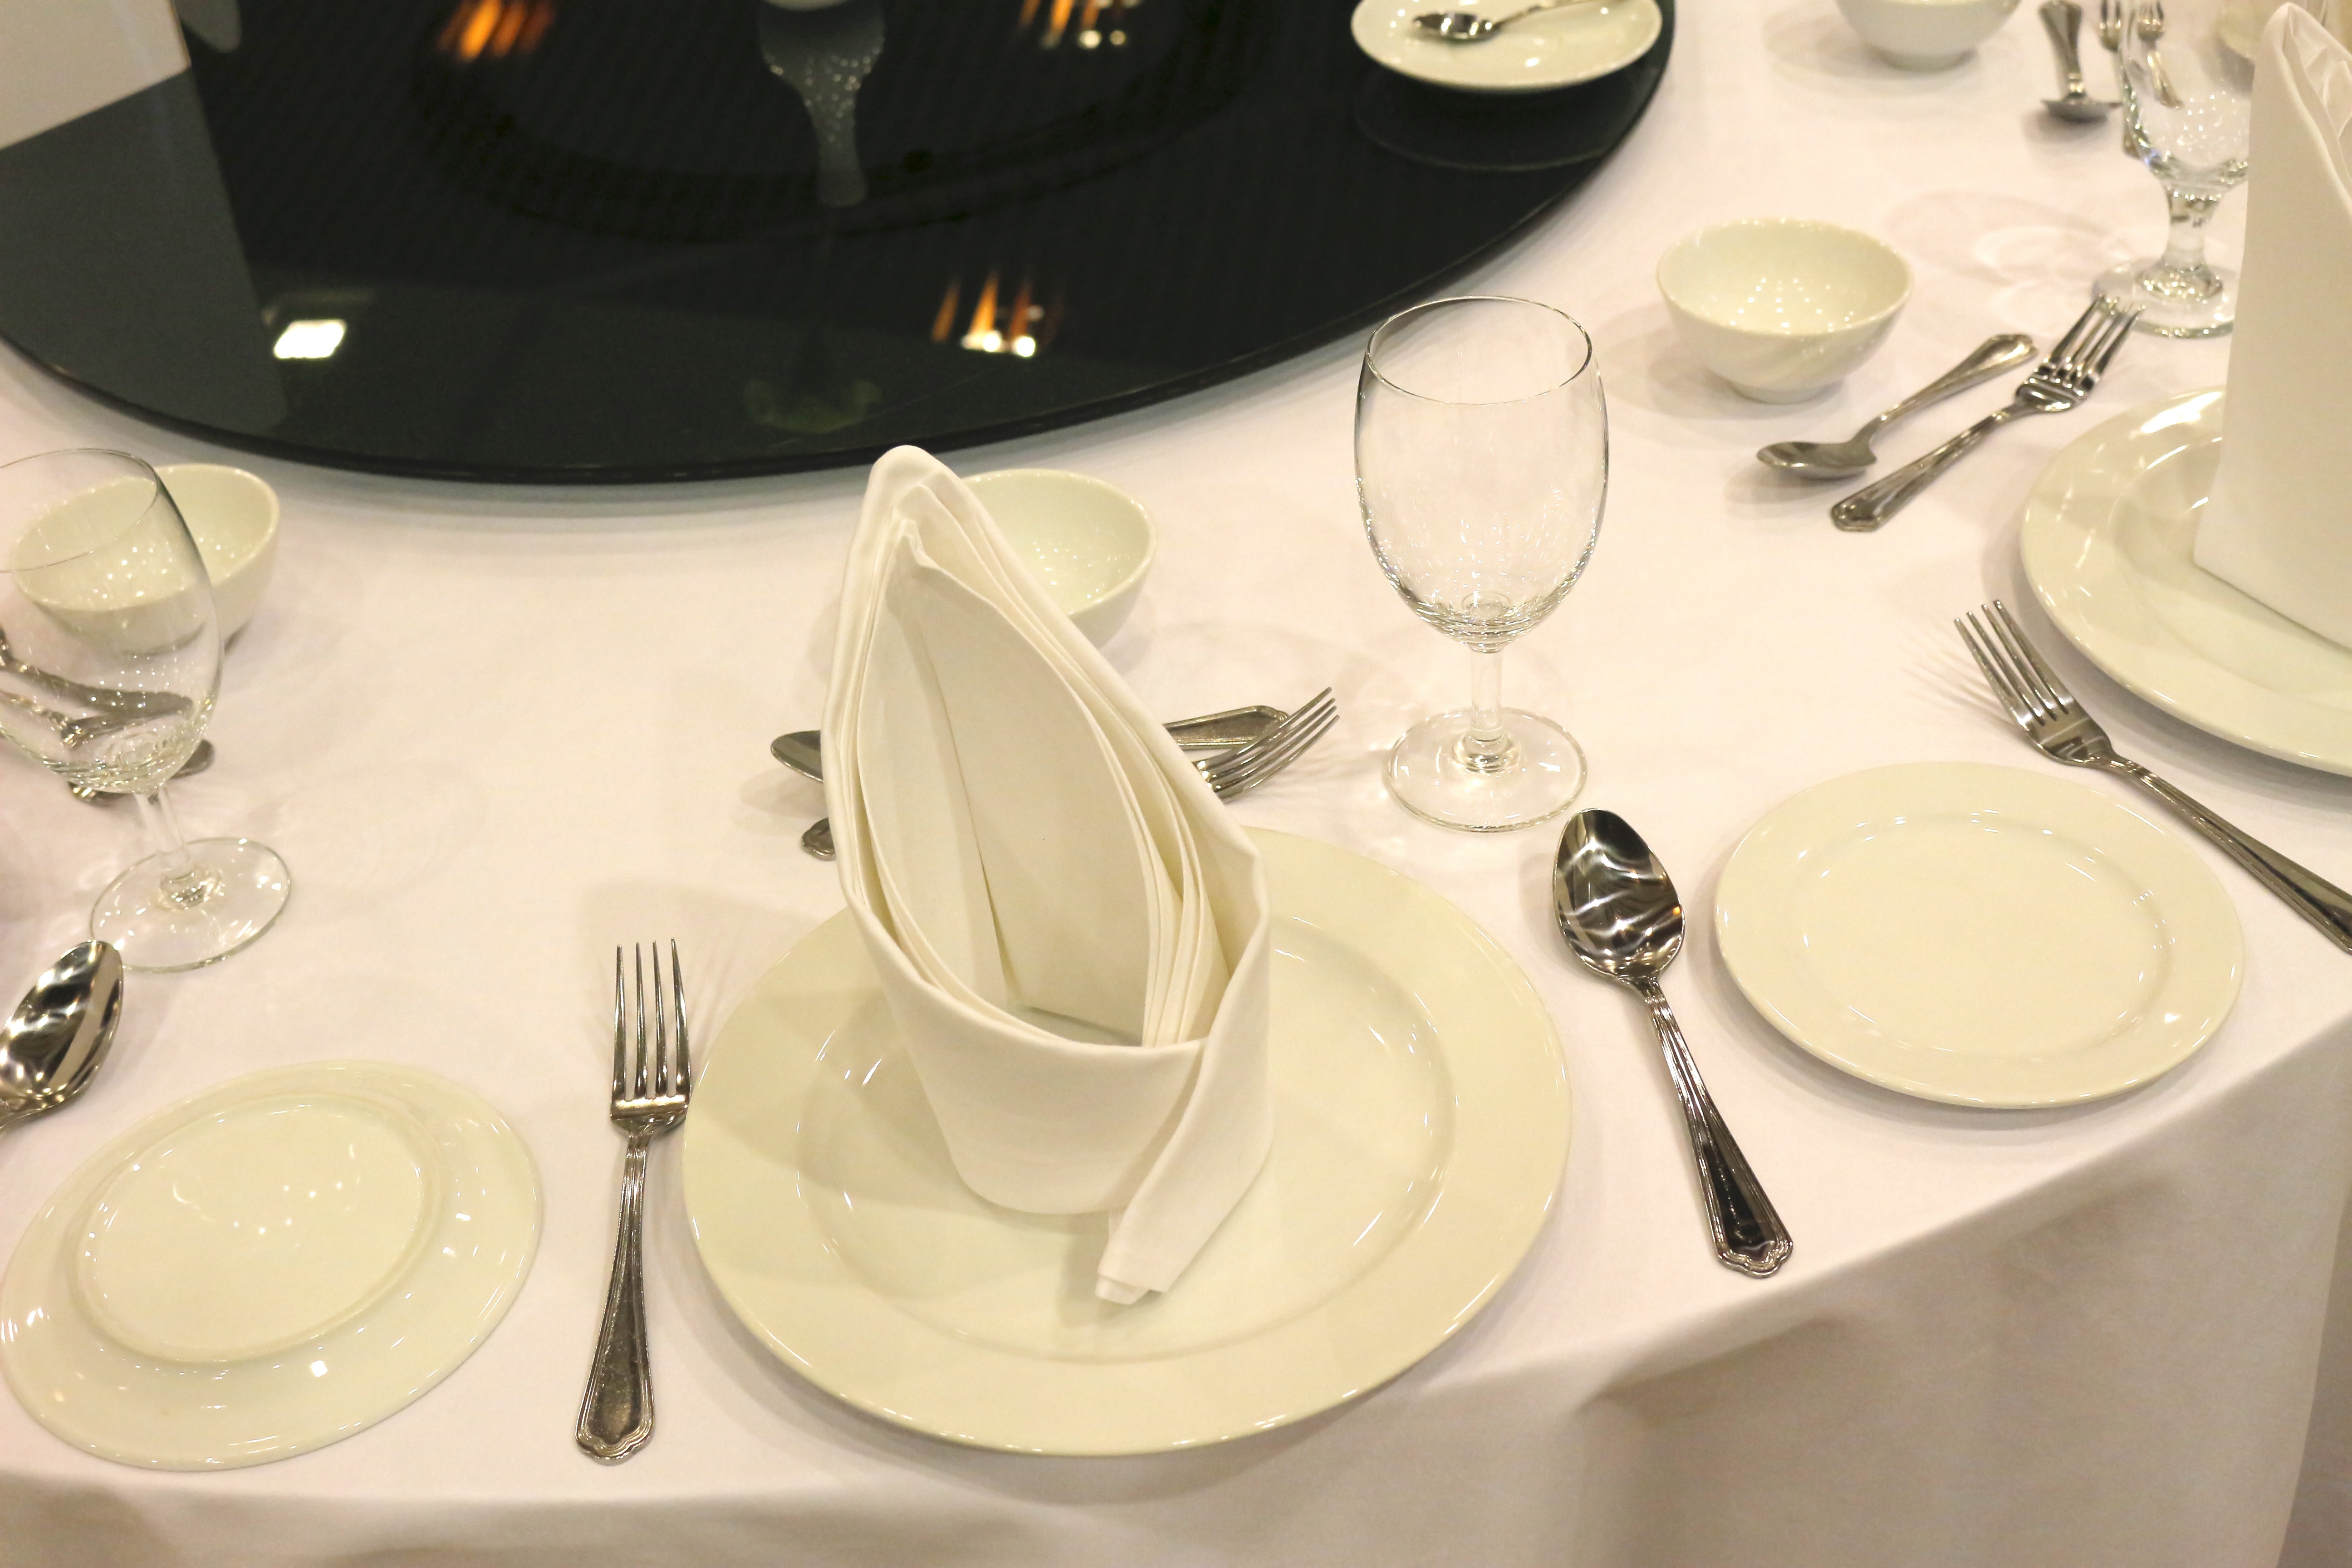
table, white, meal, spoon, tablecloth, wine glass, shape, practice, dining sets